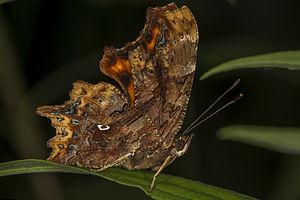
Le Robert-le-Diable est une espèce paléarctique de lépidoptères de la famille des Nymphalidae. Commun en Europe, ce papillon est connu pour sa silhouette particulière, avec ses ailes très découpées.